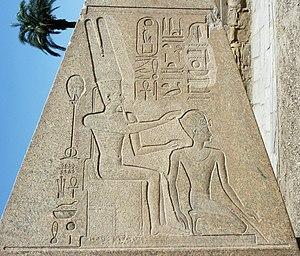
Thalassodromeus est un genre éteint de ptérosaures qui vivait dans ce qui est aujourd'hui le Brésil au cours du Crétacé inférieur, à l'Albien inférieur, il y a environ 110 Ma.